10 Little Rubber Ducks

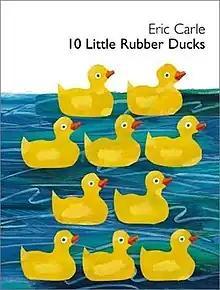
Front cover

10 Little Rubber Ducks is a 2005 children's book by Eric Carle. The book, based on a factual incident, follows ten rubber ducks as they are tossed overboard and swept off in ten different directions when a storm strikes a cargo ship.